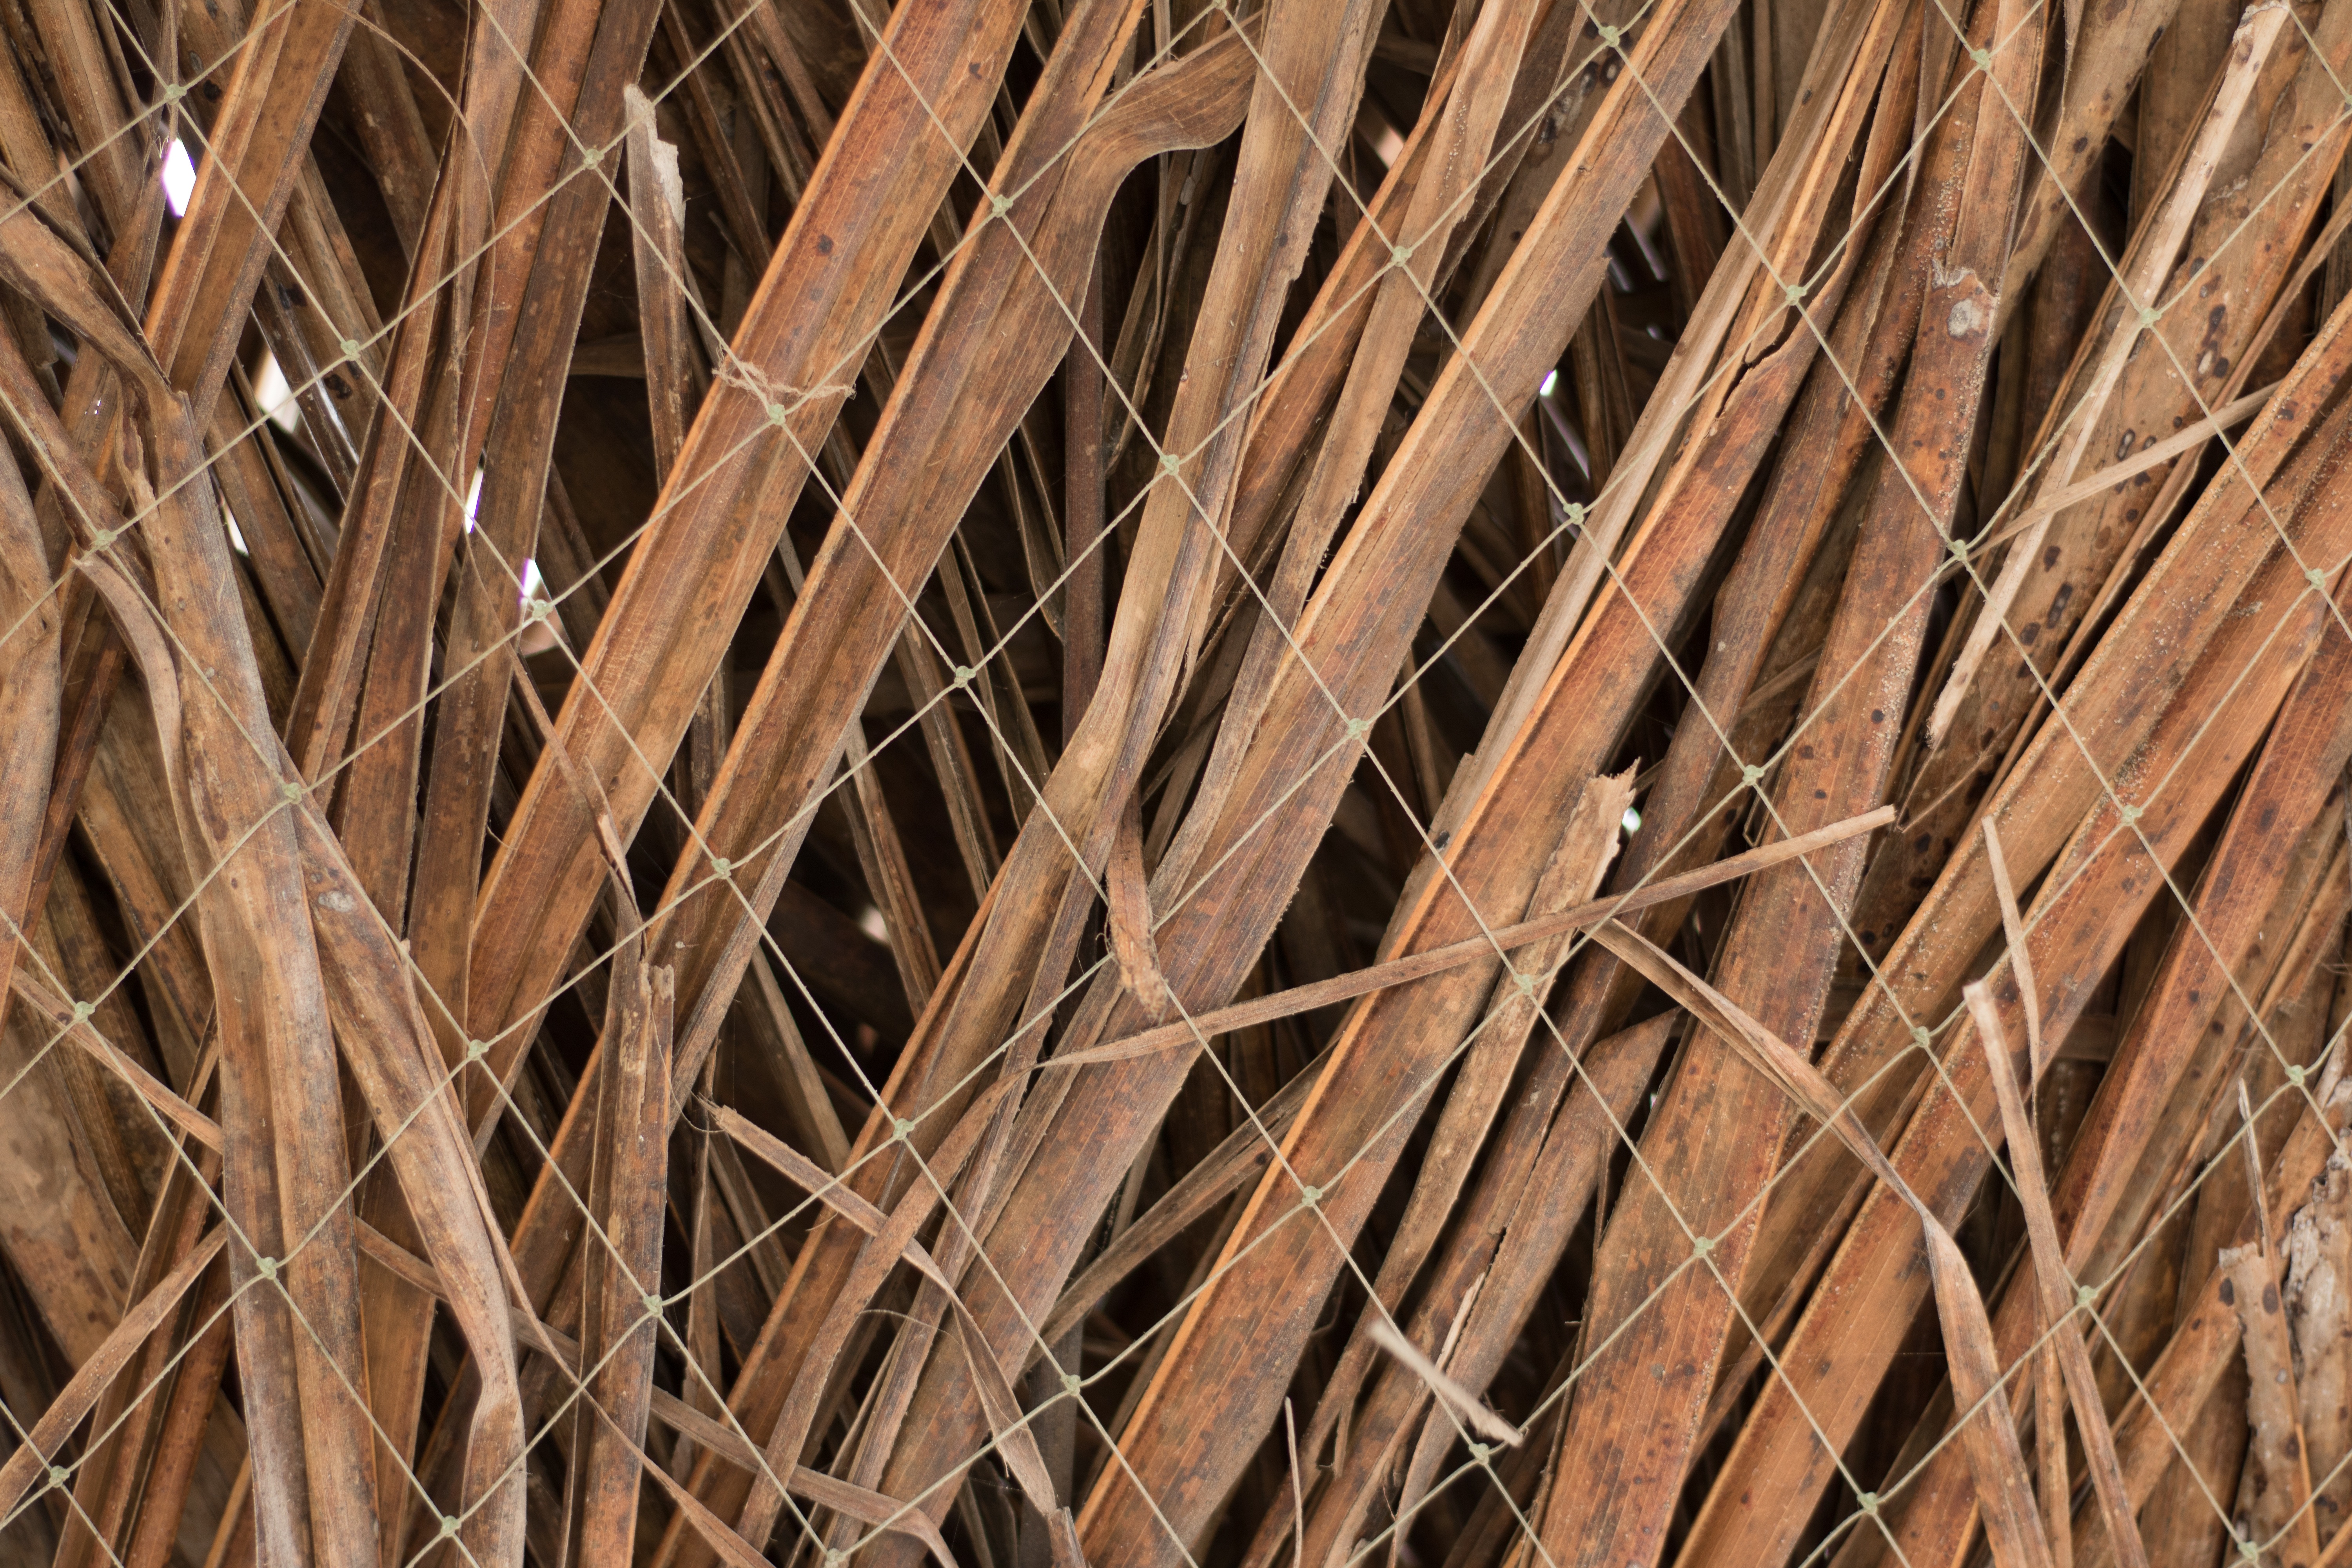
tree, grass, branch, plant, wood, texture, trunk, wire, autumn, soil, agriculture, lumber, twig, leaves, background, straw, detail, backwards, wiring, dried leaves, flooring, natural texture, grass family, plant stem